Three Wolf Moon

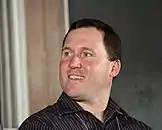
Brian Govern, review author

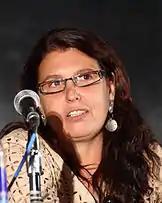
Antonia Neshev, creator of the Three Wolf Moon design

The Three Wolf Moon T-shirt, created by The Mountain Corporation, gained popularity after attracting sarcastic reviews on Amazon.com attributing great power to it, such as making the wearer irresistible to women, striking fear into other males, and having magical healing abilities. Brian Govern, a law student at Rutgers University, was searching for a school book on Amazon and was led to the Three Wolf Moon T-shirt by an Amazon recommendation which had been targeted at students purchasing college semester books. He decided to write a review of the shirt on a whim as he did not actually own the shirt. His faux-serious review as "Bee-Dot-Govern" in November 2008 concluded: